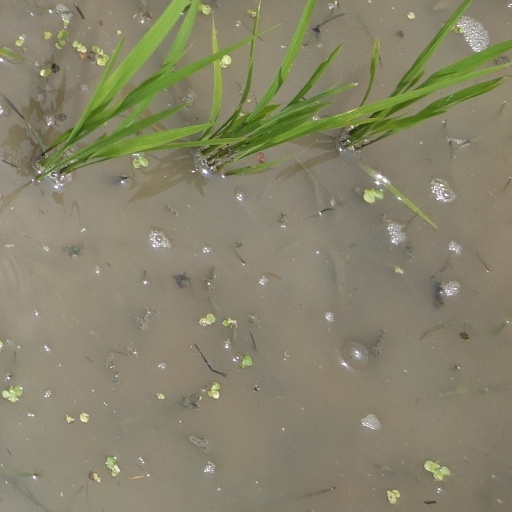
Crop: rice